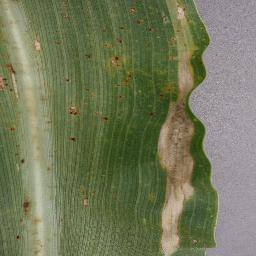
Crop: corn
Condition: (maize)_northern_blight